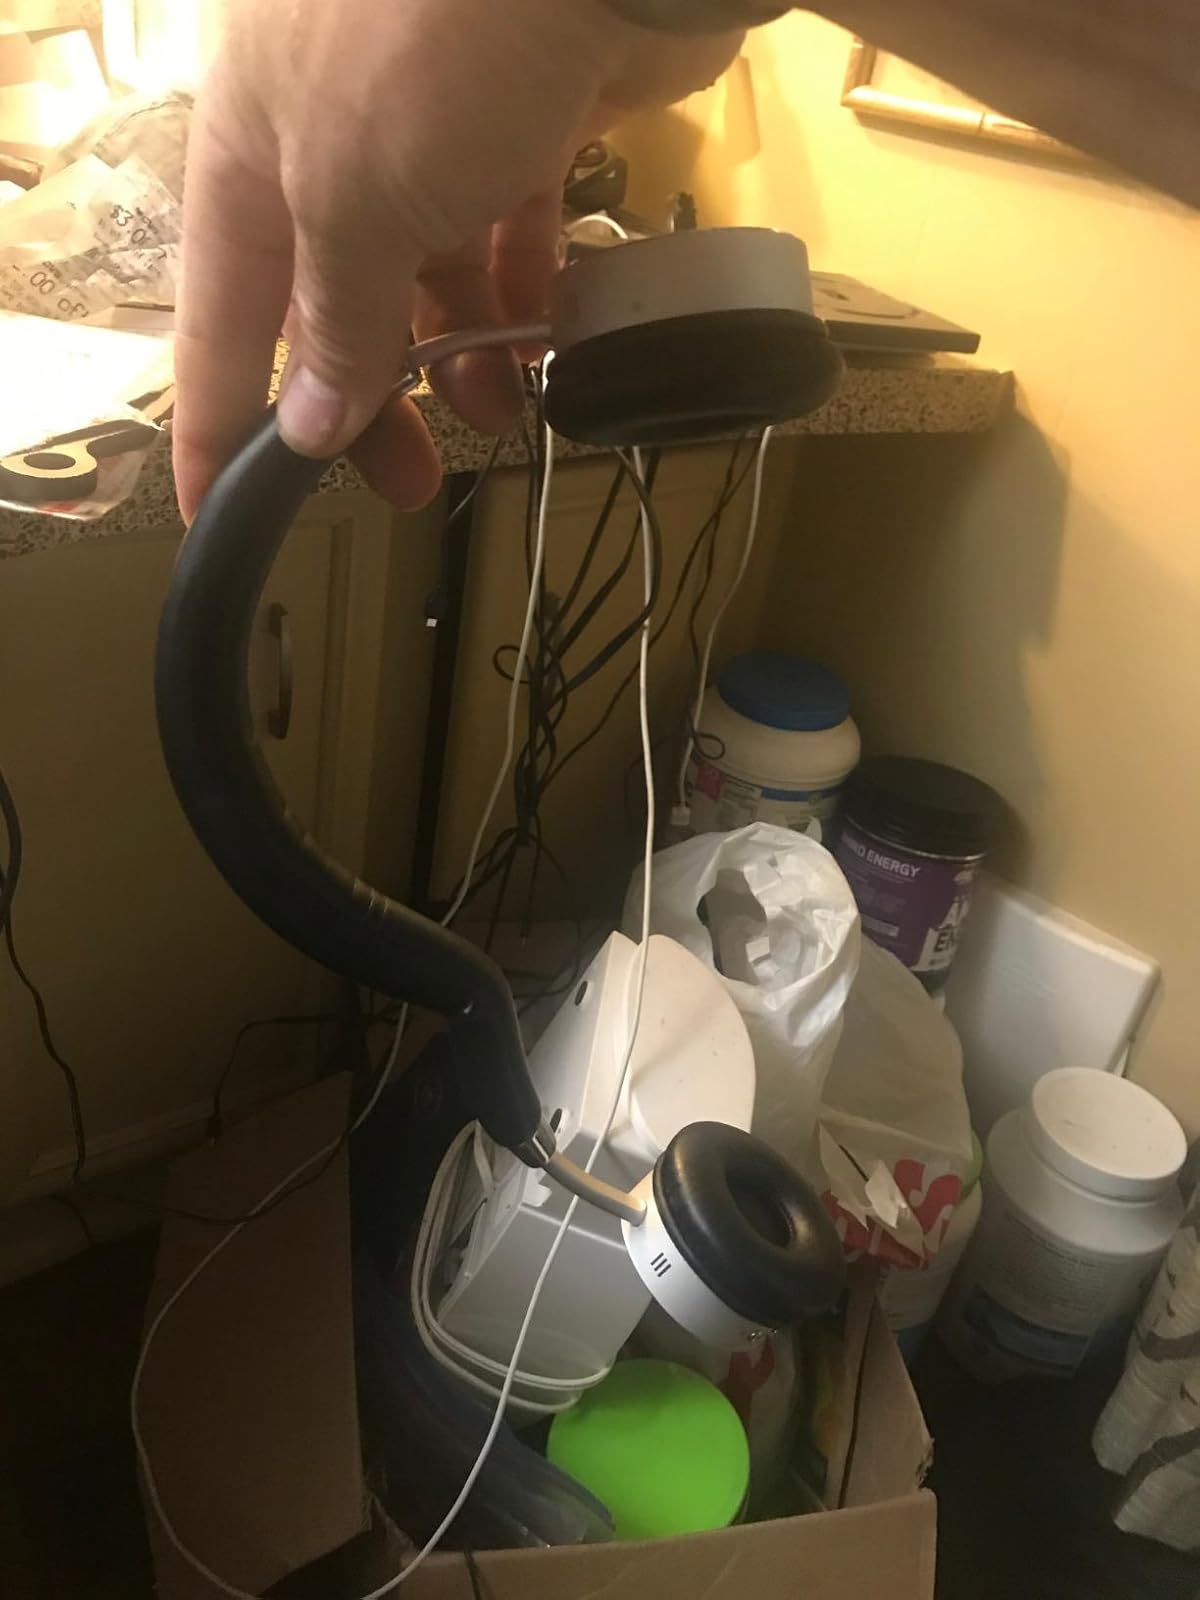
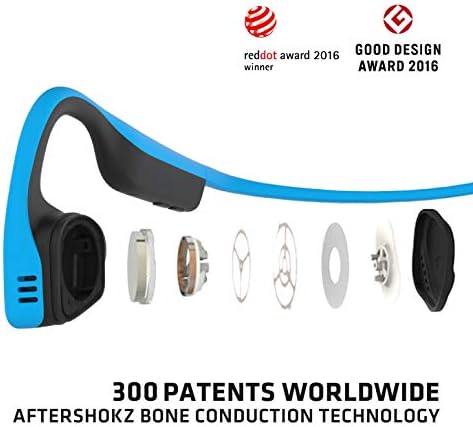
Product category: headphones
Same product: no